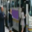
Label: bus